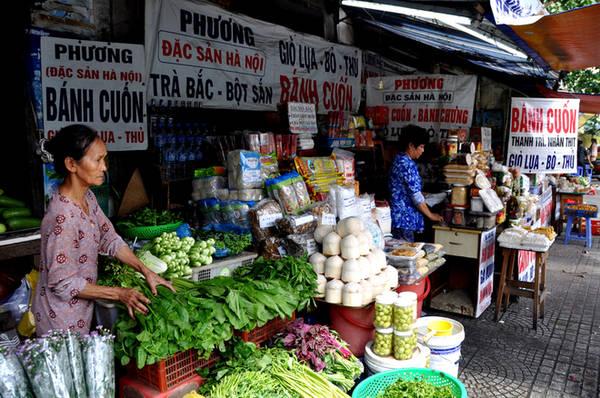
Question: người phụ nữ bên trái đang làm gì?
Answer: bà ấy đang cầm bó rau